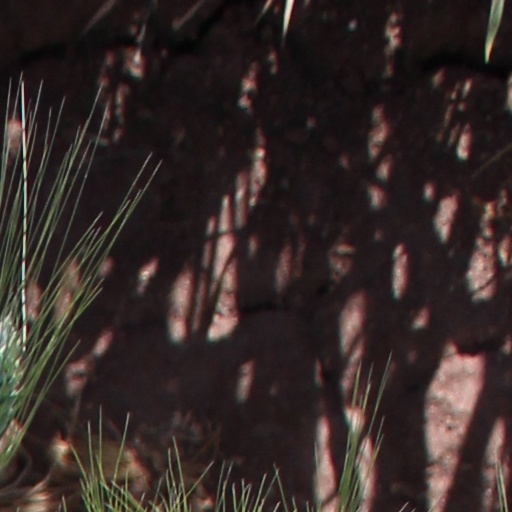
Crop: wheat